Brooks Resources

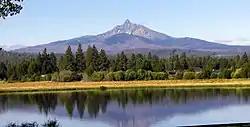
View of Black Butte Ranch resort landscape

In 1979, Brooks Resources was officially separated from the Brooks-Scanlon company. In the 1980s, Brooks Resources started two new projects, Shevlin Center begun in 1981 and their Awbrey Butte development that broke ground in 1984. Shevlin Center was a office and light industry park located on the site of the old Shevlin-Hixon sawmill. Eventually, the Shevlin Center area included the Les Schwab Amphitheater and significant public space along the river. In addition, Black Butte Ranch and Mount Bachelor Village remained profitable during that period. Nevertheless, Brooks Resources lost money on its operations. In 1982 alone, the company lost $8.7 million, reducing the company's equity by approximately one third. Significant losses continued into 1983.